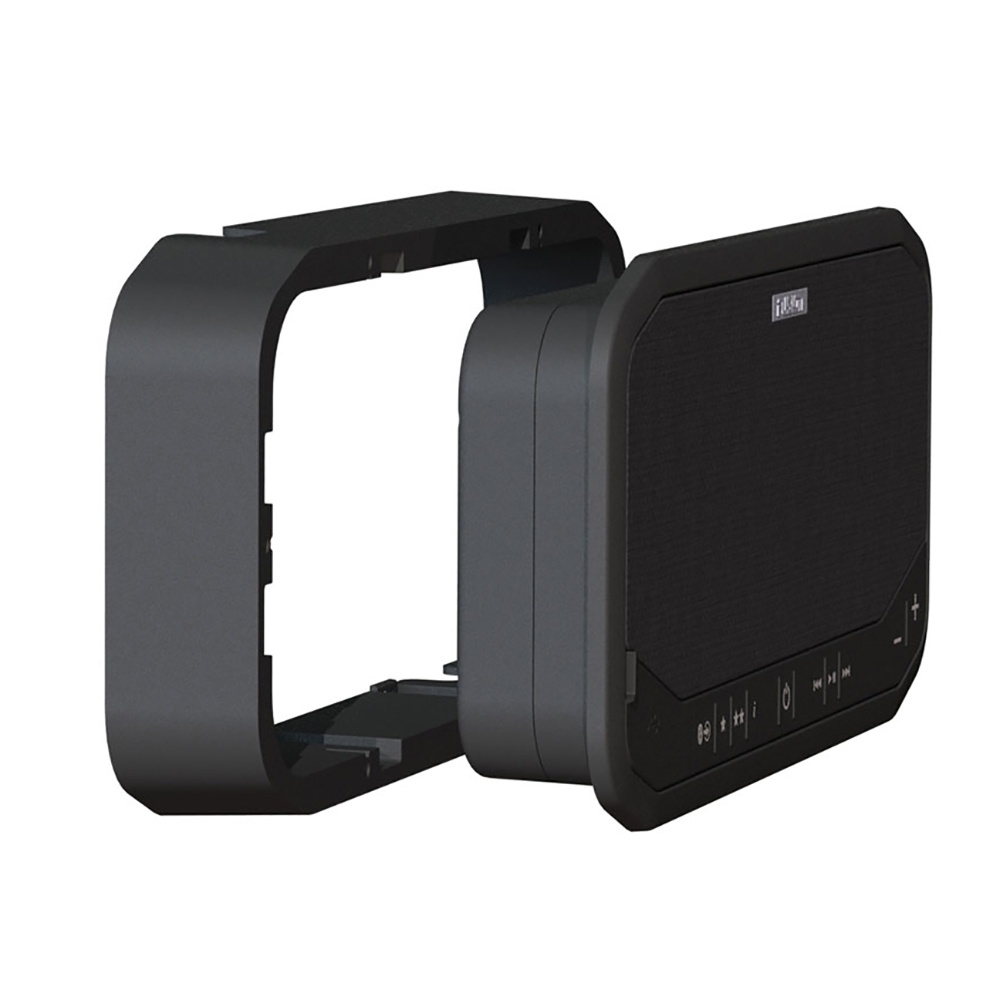
Fusion PS-A43SPB Sound Panel Spacer 43mm - Black [010-12753-00]
Brand: Fusion
PS-A43SPB Sound Panel Spacer 43mm - Black The Sound-Panel has three accessory mounting spacers available to create a professional indoor or outdoor install, where cavity depth prevents standard speaker installation. Installation: Simply select the spacer size that suits your installation mounting depth and start your install Use the 43mm spacer to create a clean indoor or outdoor installation of the Sound–Panel Install directly onto any flat surface with no cut out required WARNING: This product can expose you to chemicals which are known to the State of California to cause cancer, birth defects or other reproductive harm. For more information go to P65Warnings.ca.gov .
Category: Electronics > Audio > Audio Accessories > Speaker Accessories